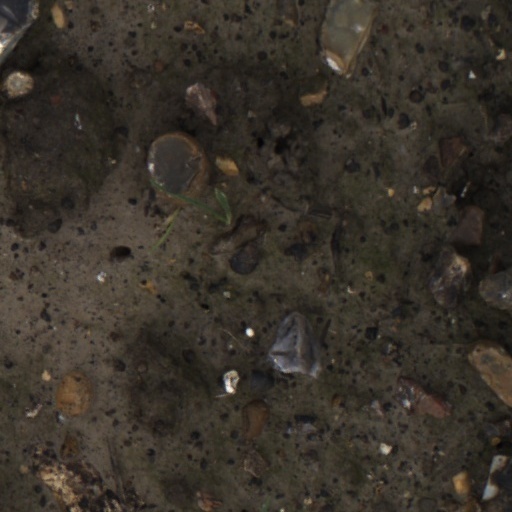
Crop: wheat